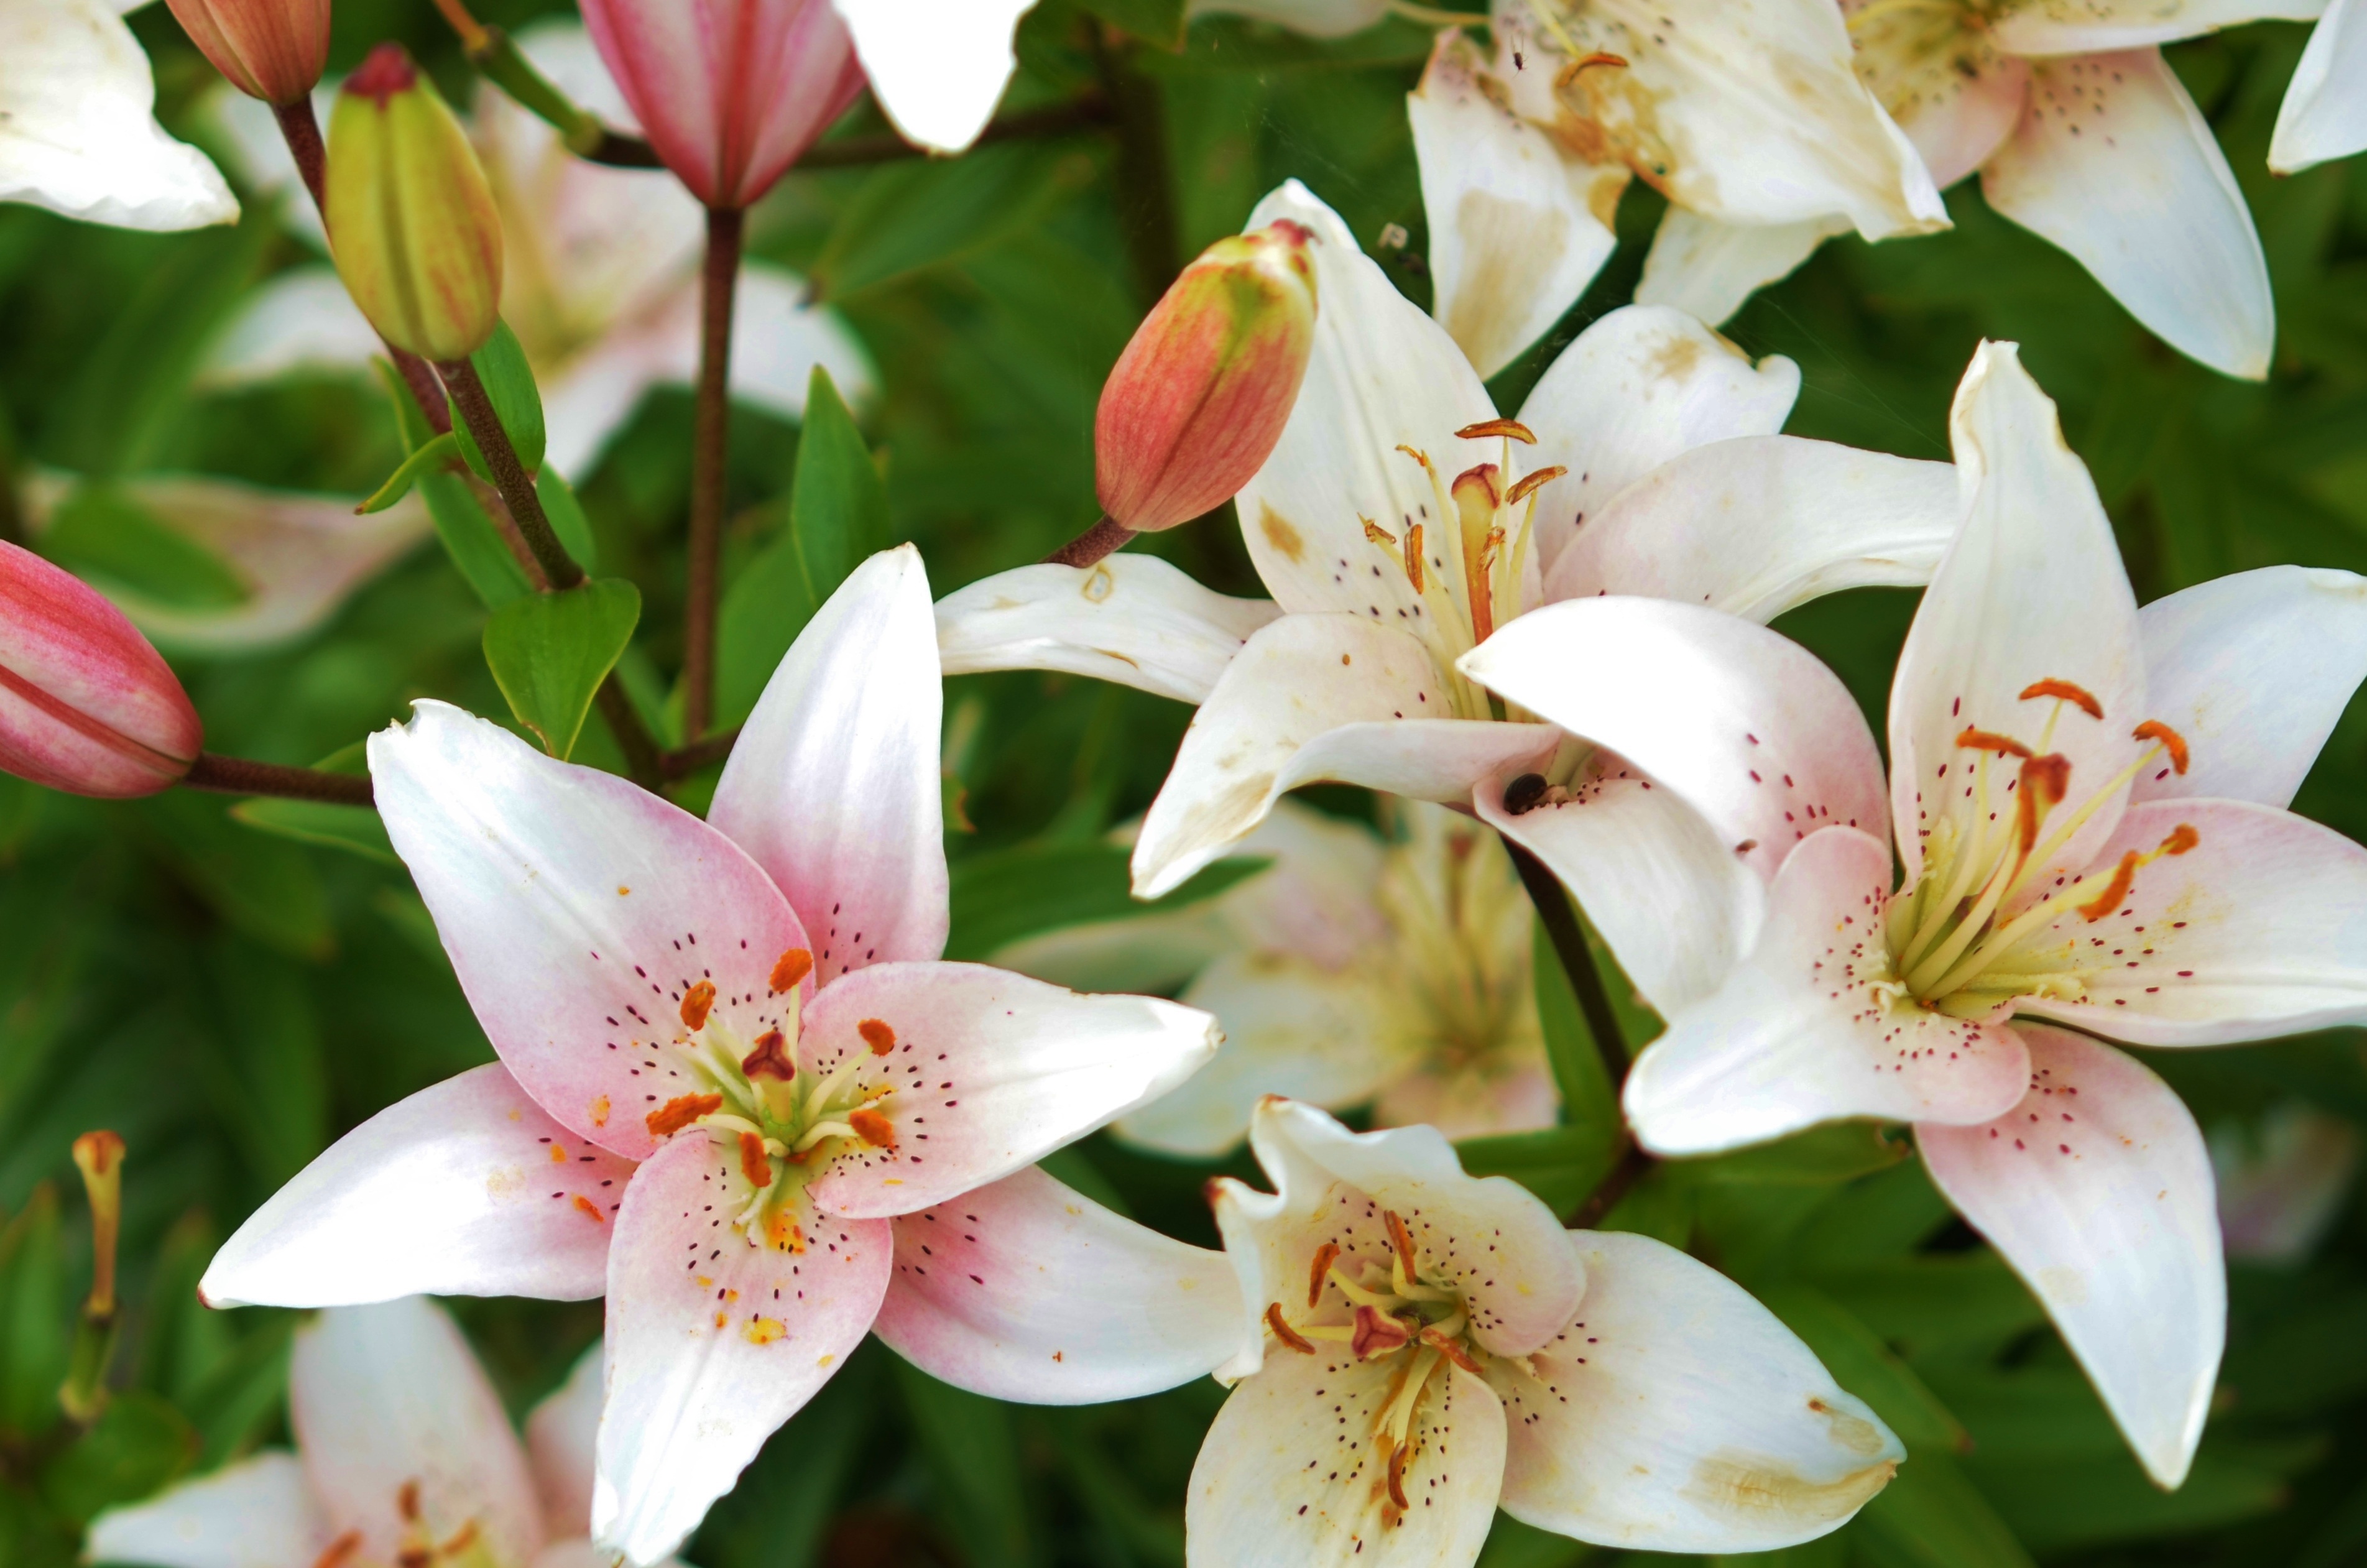
nature, blossom, plant, leaf, flower, petal, bloom, summer, floral, bouquet, spring, green, macro, natural, botany, blooming, garden, flora, lily, flowering plant, peruvian lily, land plant, alstroemeriaceae